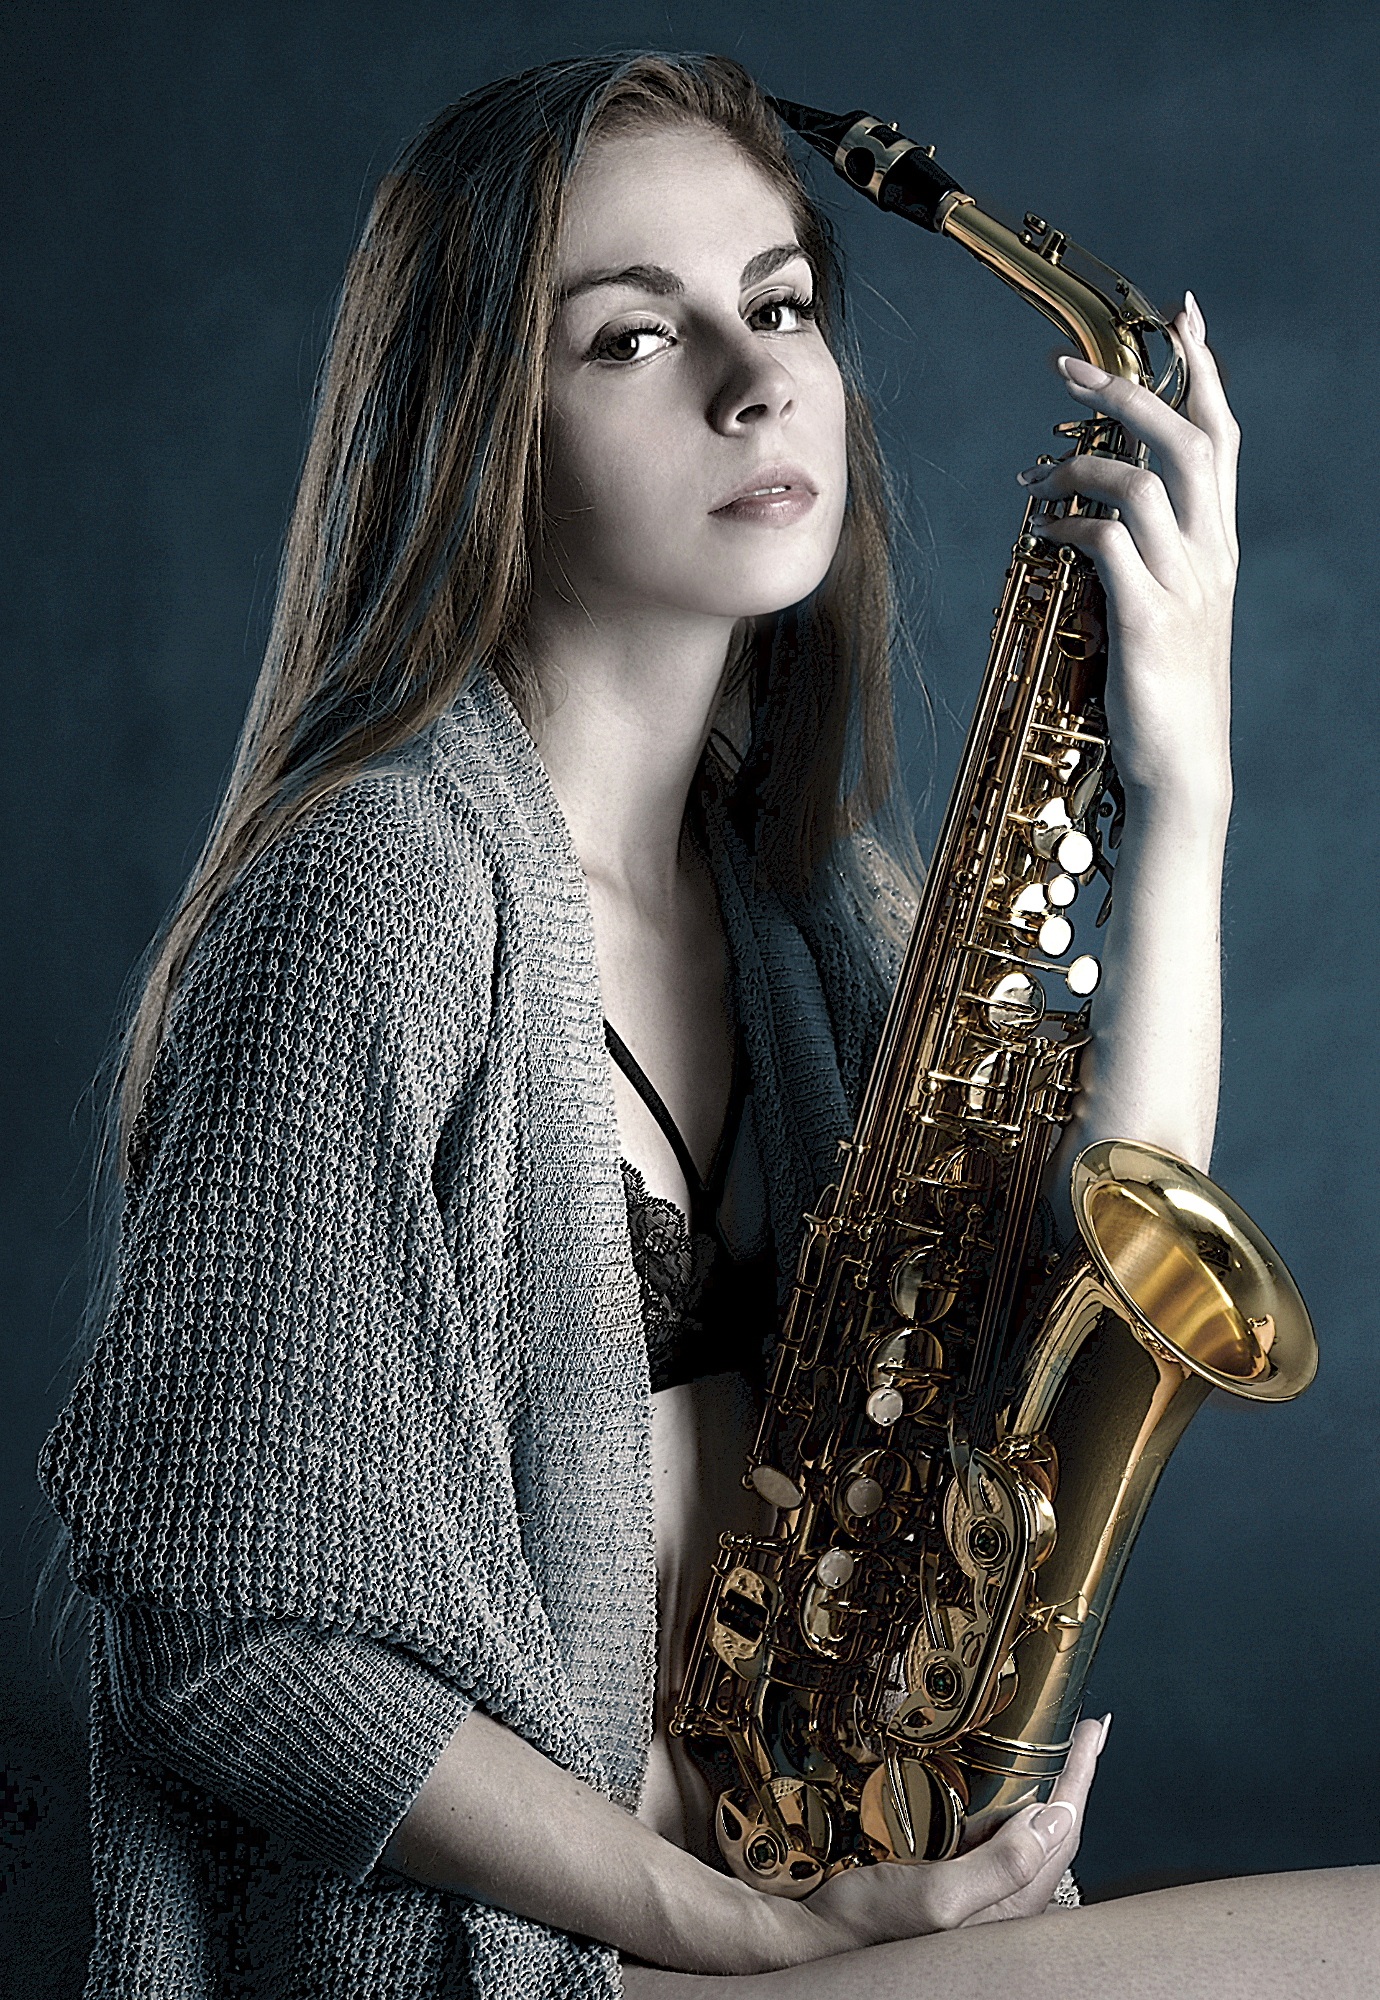
music, girl, woman, singer, portrait, model, playing, musical instrument, saxophone, beauty, guitarist, photo shoot, portrait of a woman, thoughtfulness, string instrument, plucked string instruments